Zaki Rostom

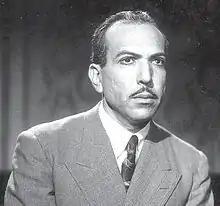
Zaki Rostom

Zaki Rostom (1903–1972) was an Egyptian actor. A method actor known for portraying intimidating and often asocial villains, Zaki is regarded as one of the influential and important actors of Egyptian cinema.